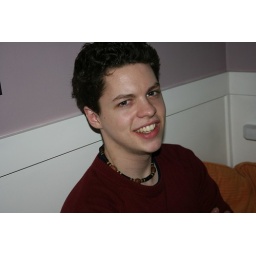
Very helpful brothers and super cute puppy dogs help get the house ready for sale in Seattle